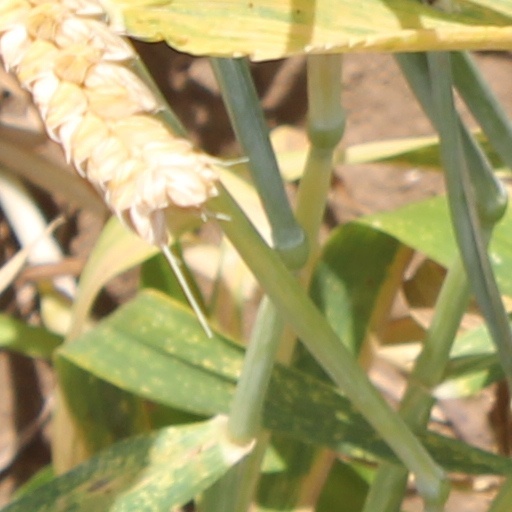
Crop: wheat